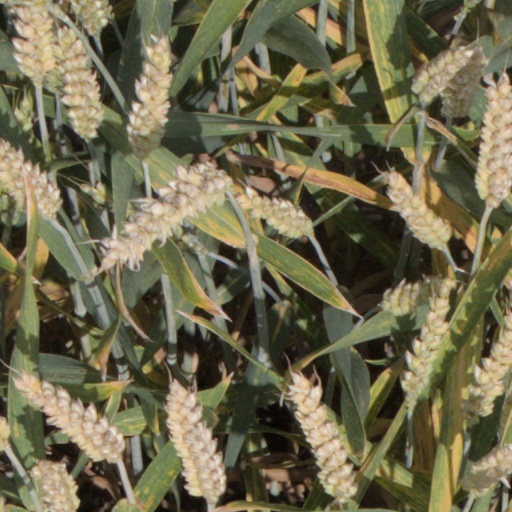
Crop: wheat